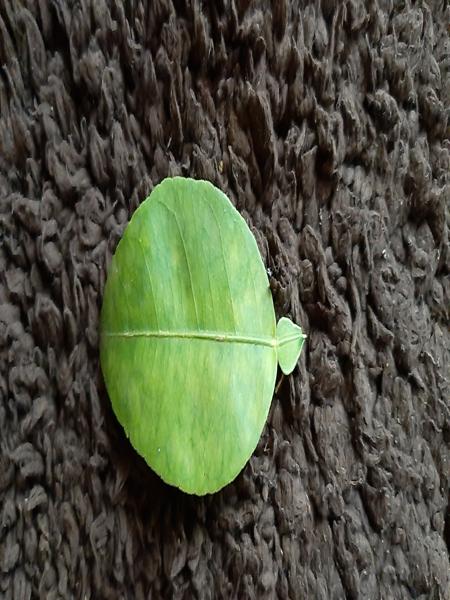
Plant: Lemon